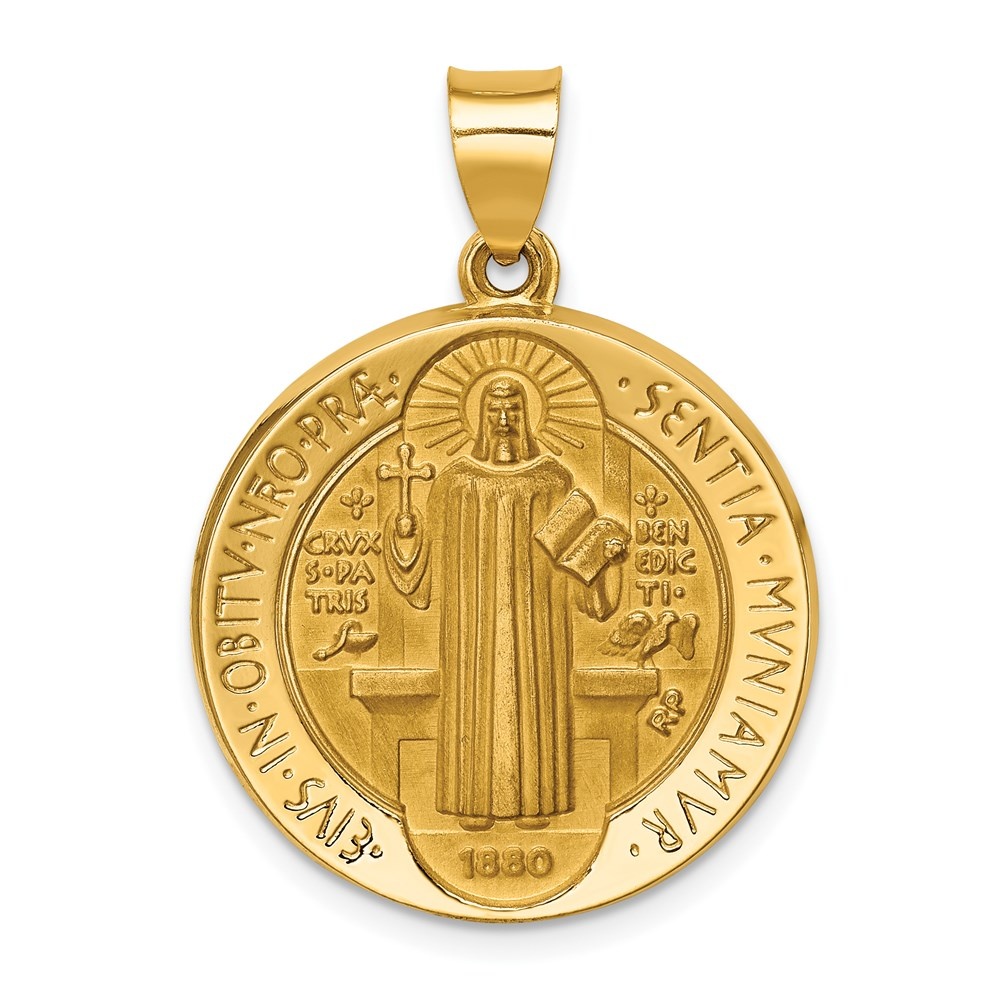
14K Polished/Satin St. Benedict Reversible Hollow Medal
Brand: Kazi Luxury
Category: Arts & Entertainment > Party & Celebration > Trophies & Awards > Award Pins & Medals > Award Pins